List of birds of Oman

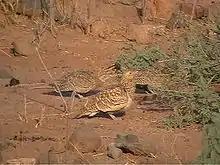
Chestnut-bellied sandgrouse, large numbers gather at water sources.

Pigeons and doves are stout-bodied birds with short necks and short slender bills with a fleshy cere.